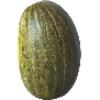
Label: Melon Piel de Sapo 1